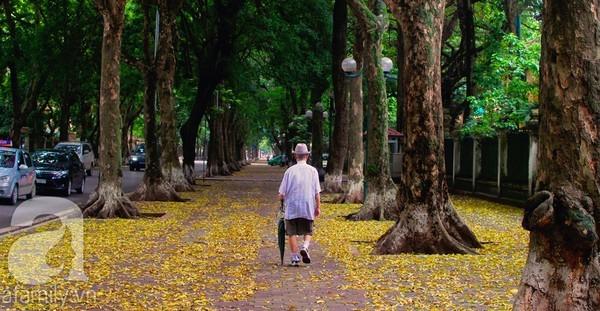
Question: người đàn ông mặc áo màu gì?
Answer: người đàn ông mặc áo màu trắng